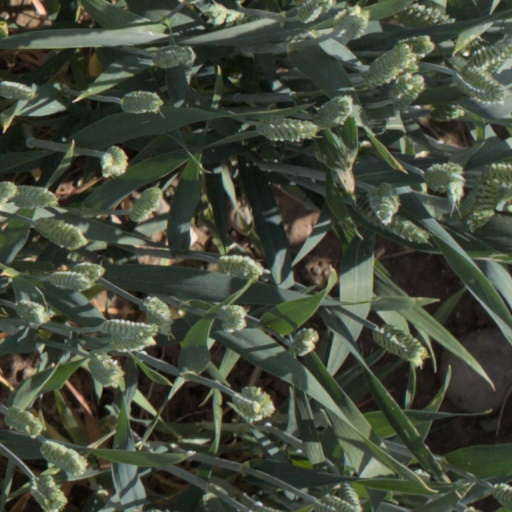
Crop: wheat